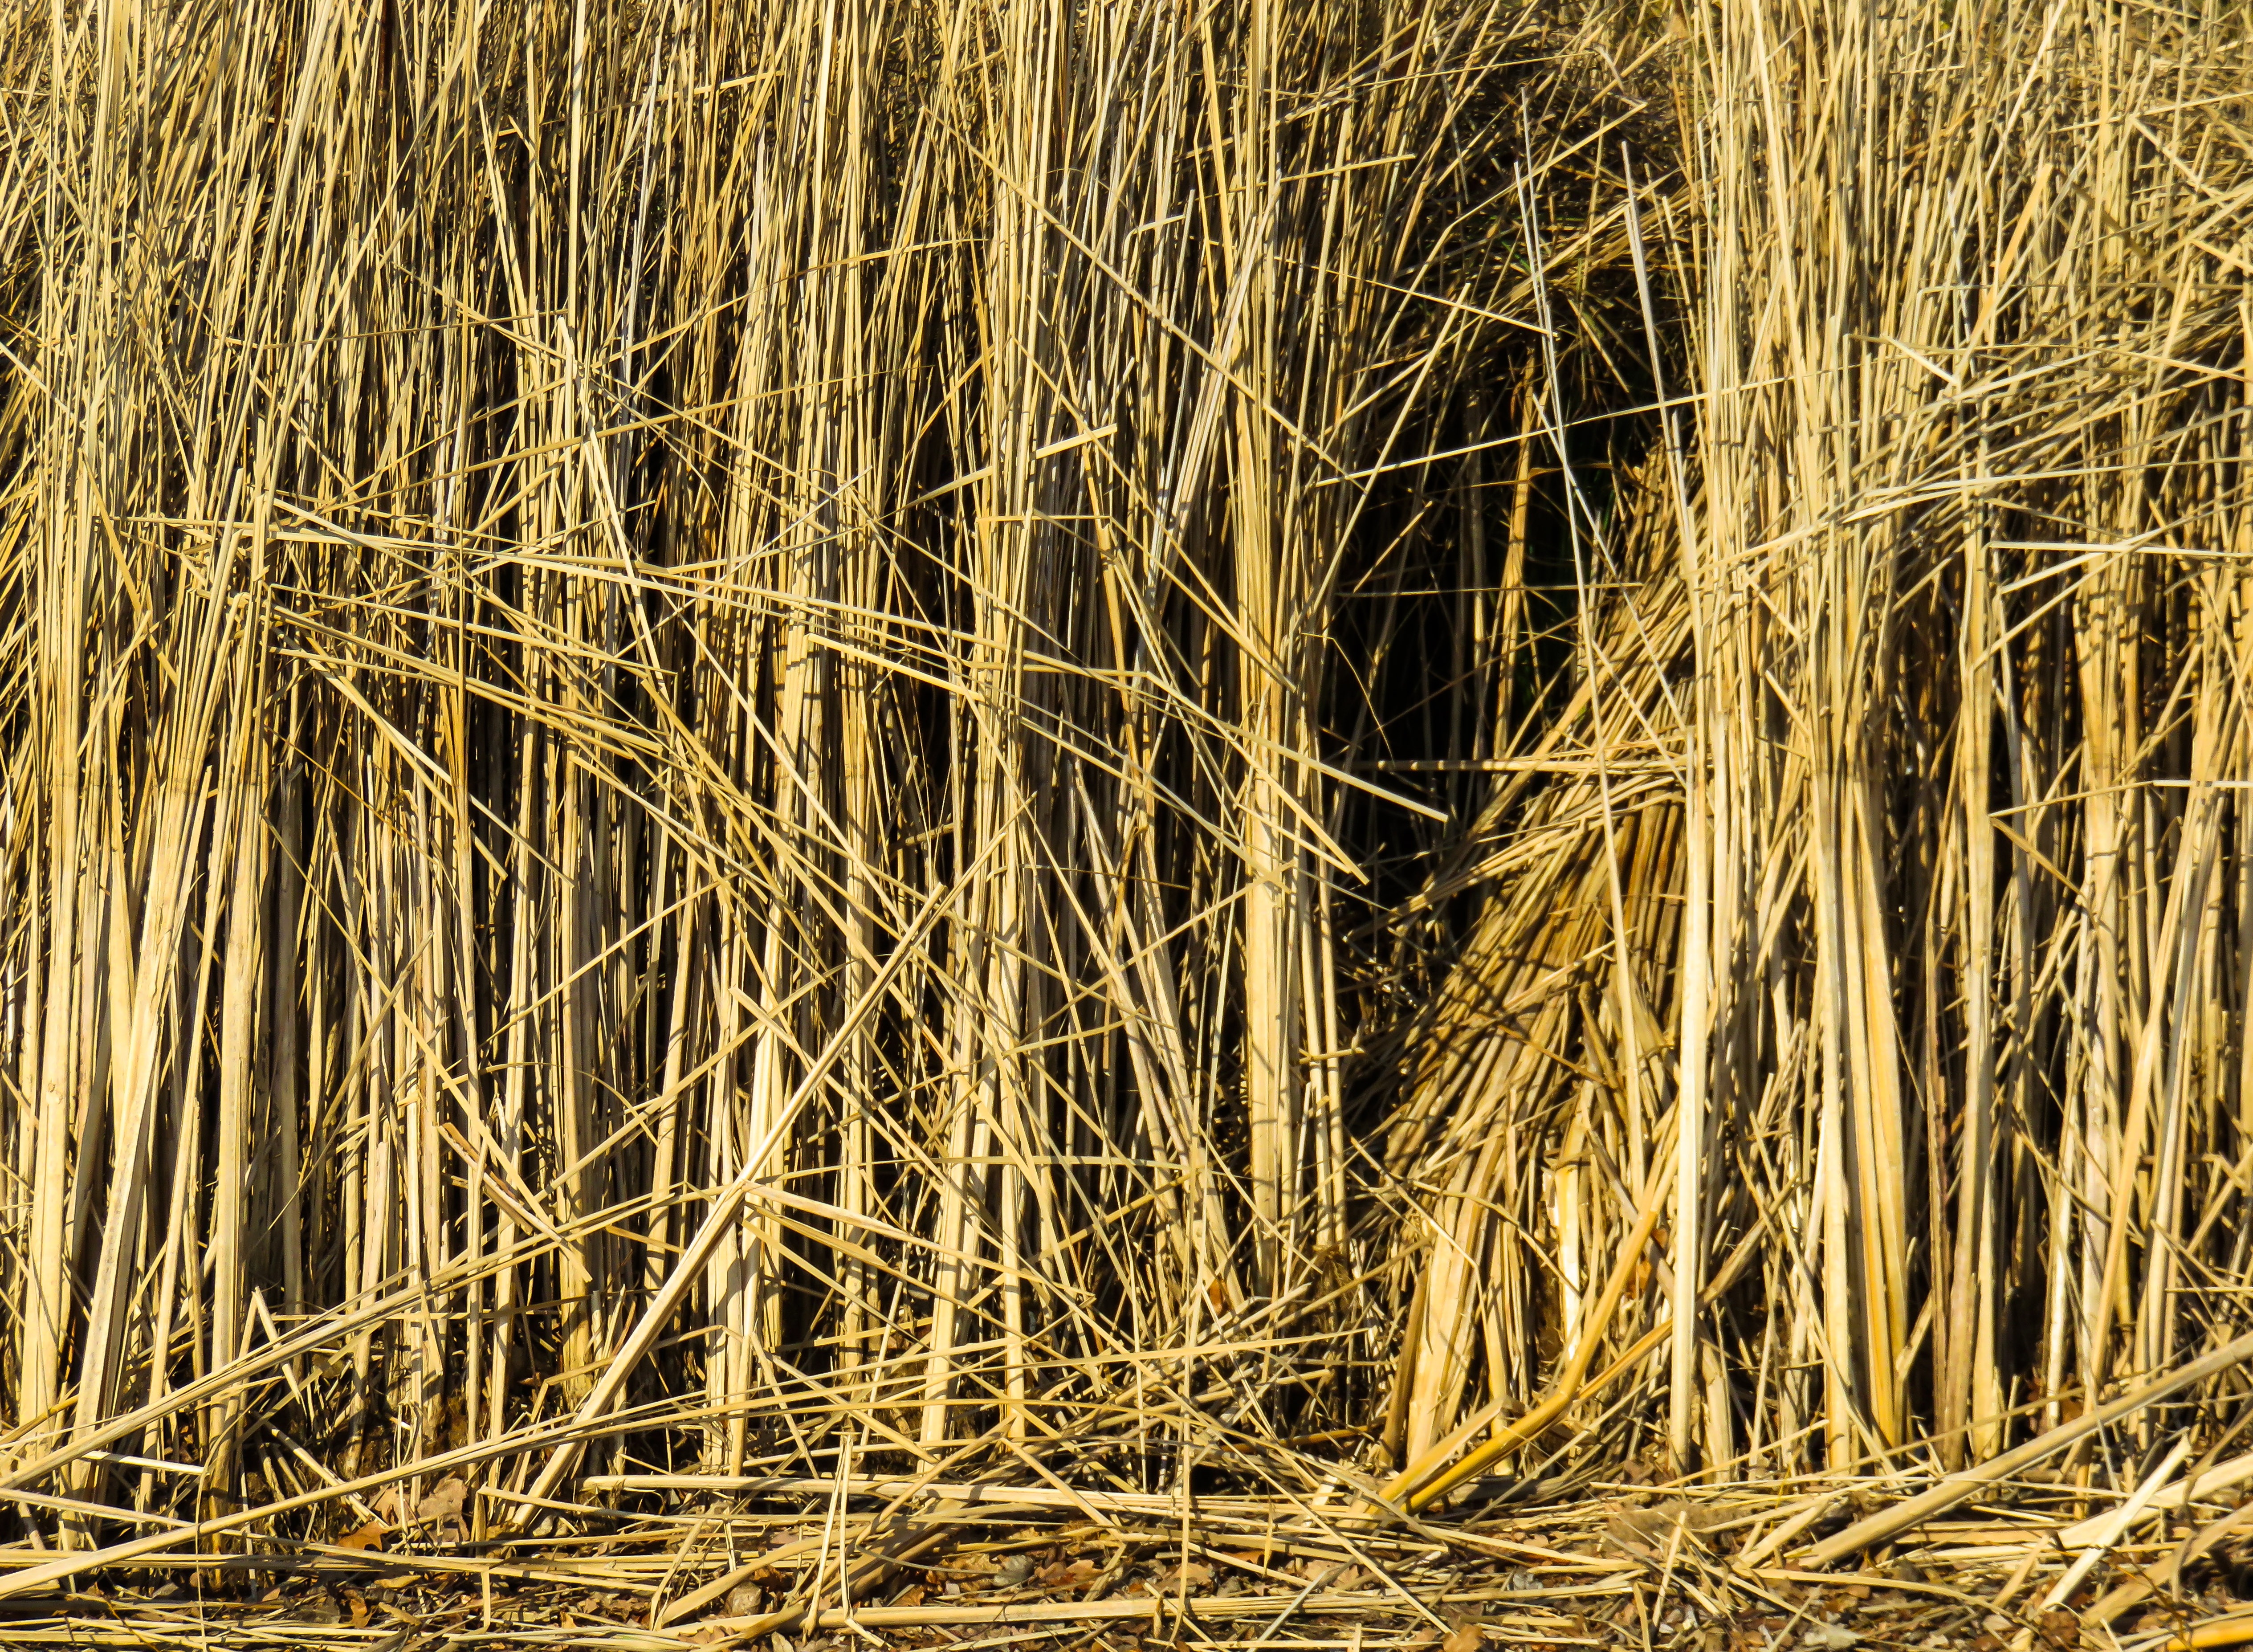
tree, grass, branch, structure, plant, wood, field, texture, reed, pattern, food, crop, soil, agriculture, background, straw, cane, flowering plant, grass family, plant stem, land plant, phragmites